Martin Luther King Jr. National Historical Park

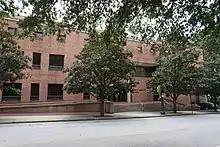
The King Center in 2016, close to the Ebenezer Baptist Church, at the Martin Luther King Jr. National Historic Site.

In 1977, a memorial tomb was dedicated to King. His remains were moved to the tomb, on a plaza between the center and the church. King's gravesite and a reflecting pool are located next to Freedom Hall. After her death, Mrs. King was interred with her husband on February 7, 2006. An eternal flame is located nearby.